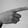
ASL letter: G